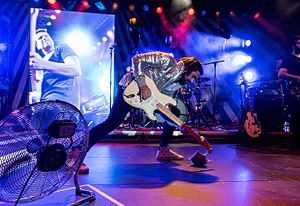
Juanes
Juanes. Zelt-Musik-Festival 2015 Freiburg, Tyskland
Juan Esteban Aristizábal Vásquez, bedre kendt som Juanes, er en colombiansk sanger, sangskriver og guitarist. I 1980'erne og 1990'erne var Juanes medlem af heavy metal-gruppen Ekhymosis, men opløste den i 1998 til fordel for en solokarriere.